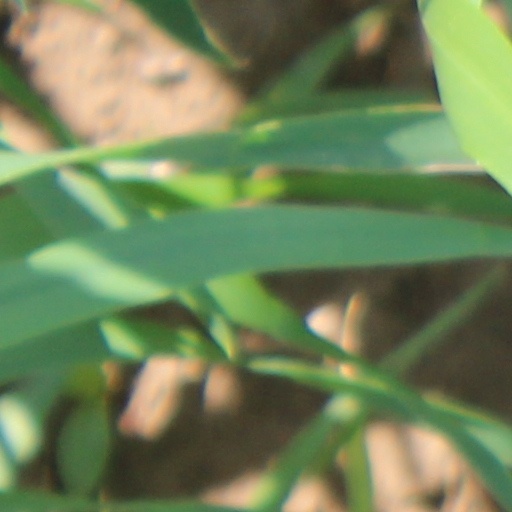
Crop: wheat